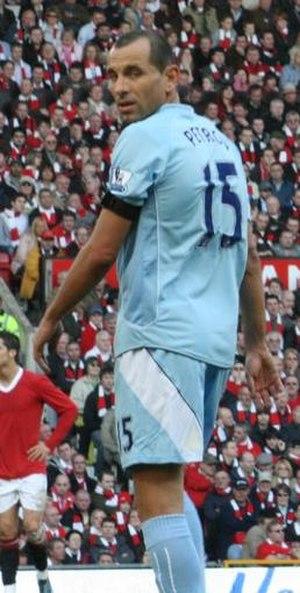
Martin Petrov, né le 15 janvier 1979 à Vratsa, est un footballeur bulgare évoluant au poste de milieu de terrain.